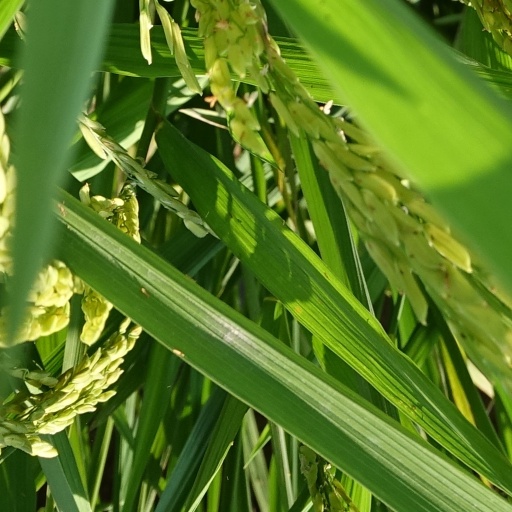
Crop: rice